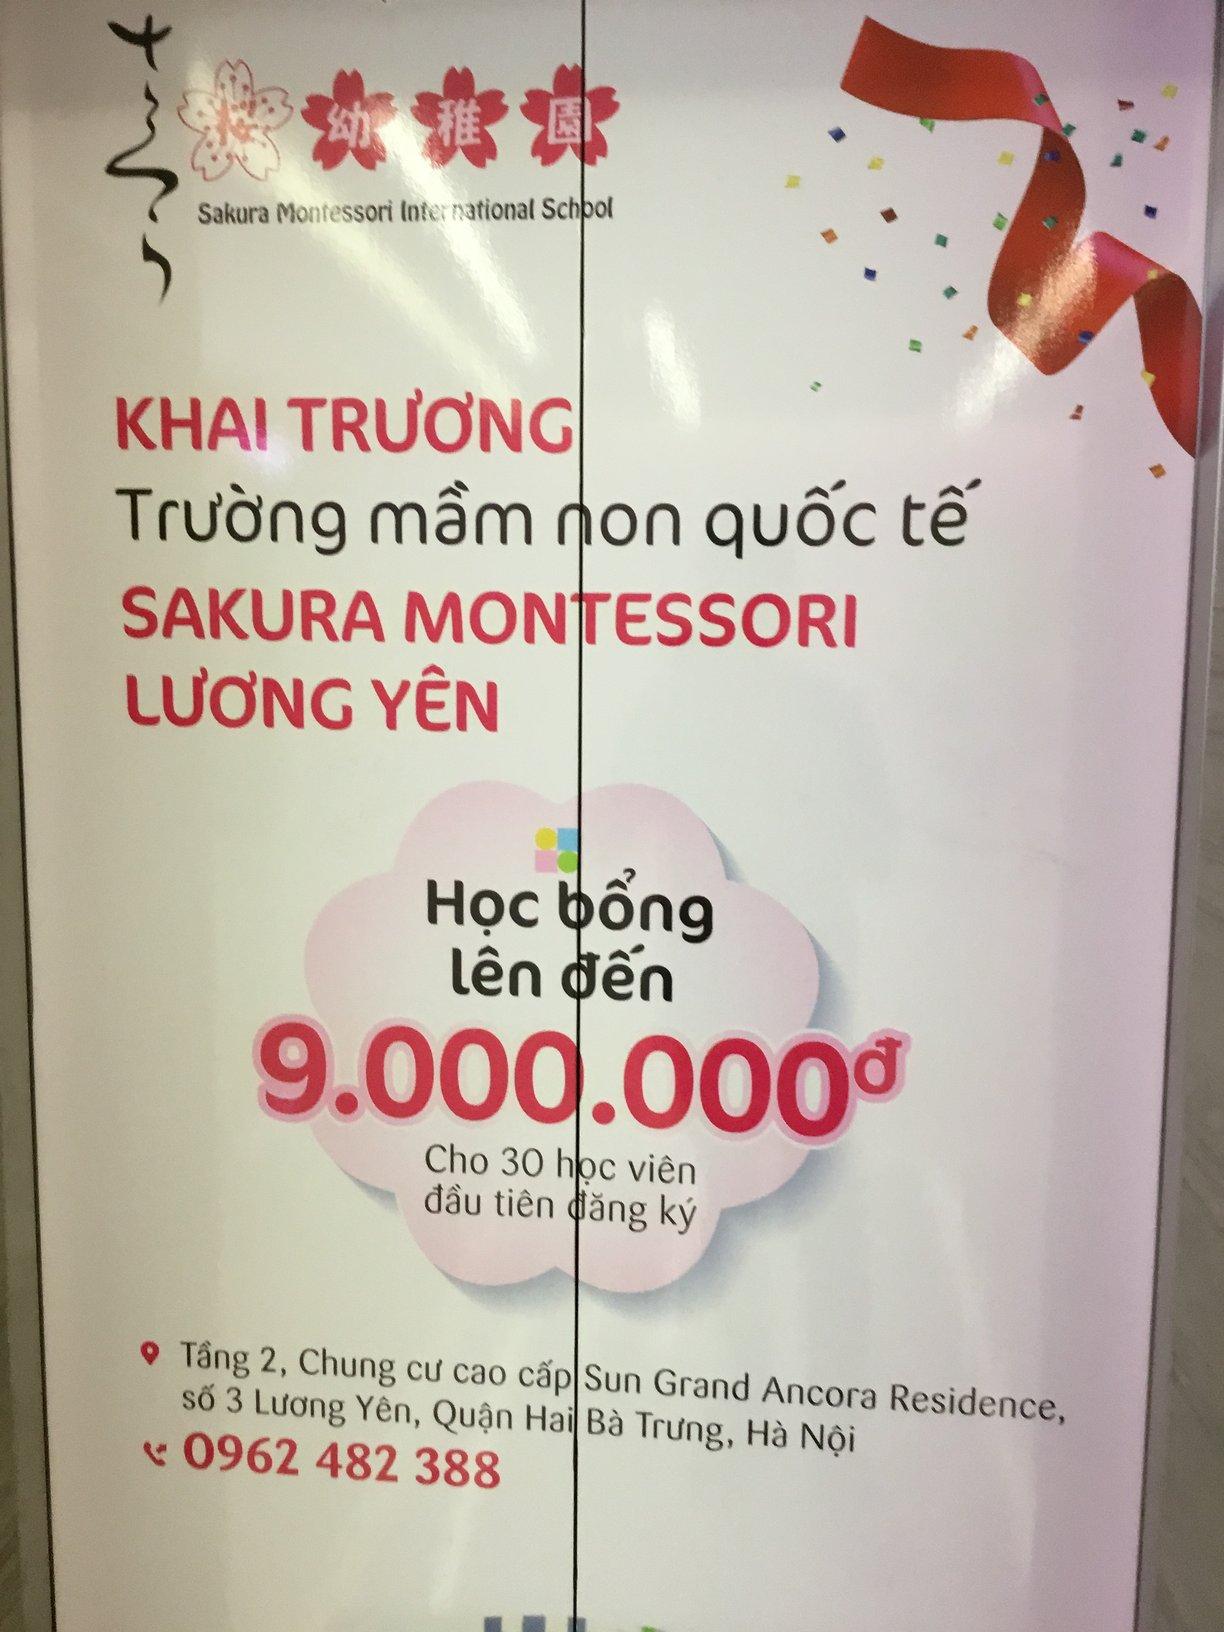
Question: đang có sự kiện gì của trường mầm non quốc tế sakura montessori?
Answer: trường mầm non quốc tế sakura montessori đang có sự kiện khai trương, tặng học bổng 9 triệu đồng cho 30 học viên đầu tiên đăng ký